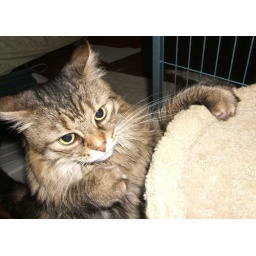
The ferrets were running around like wild monkeys and had Cleo all riled up. Happy Furry Friday!